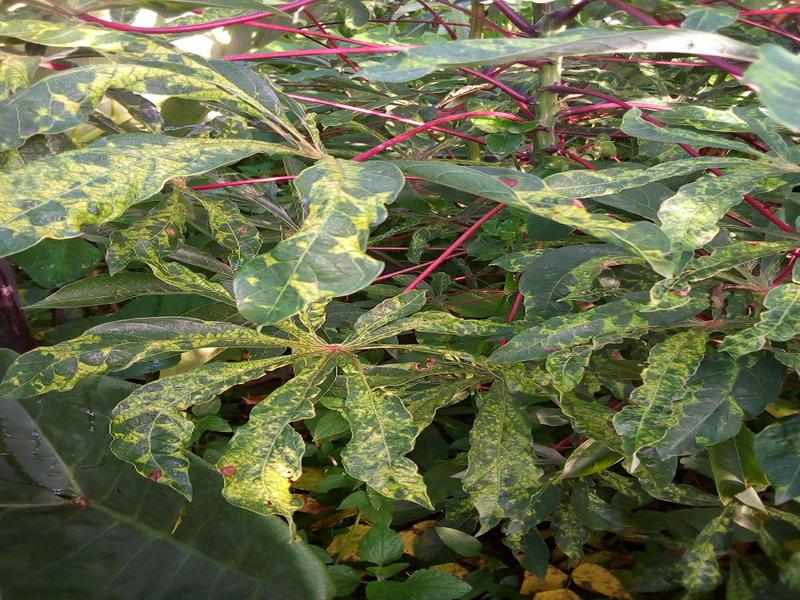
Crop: cassava
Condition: mosaic_disease